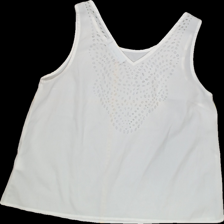
View: back
Type: Top
Category: Ladies
Brand: Not Applicable
Colors: White
Material: 100% Poly
Pattern: Plain
Cut: Regular
Size: S
Season: All
Trend: No trend
Stains: Yes
Price range: <50
Recommended usage: Export